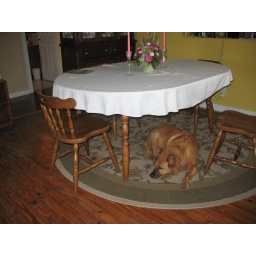
Buffy sleeping under our old dining room table set.